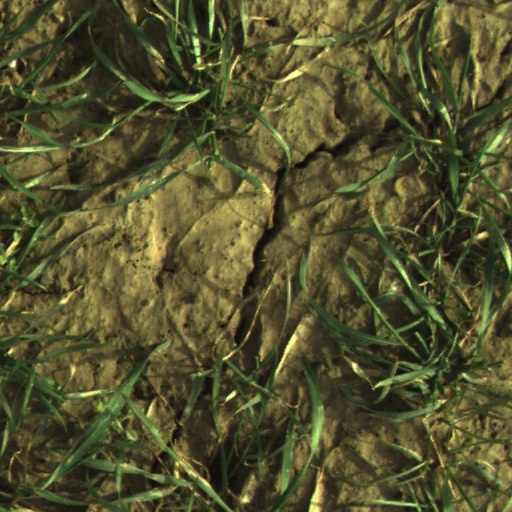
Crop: wheat